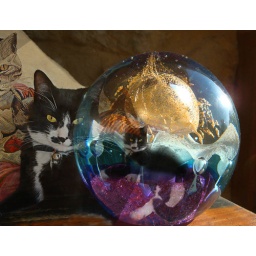
cat in glass